Semi-detached

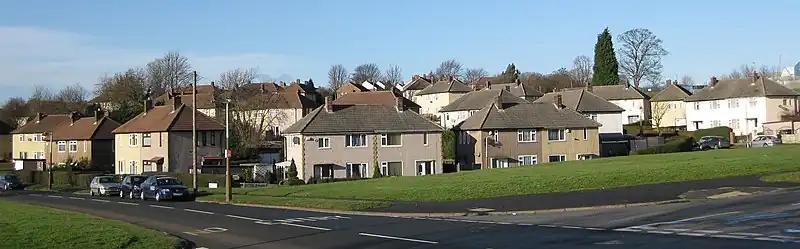
1950s council built semi-detached PRC houses in Seacroft, Leeds, West Yorkshire

Semi-detached houses are the most common property type in the United Kingdom (UK). They accounted for 32% of UK housing transactions and 32% of the English housing stock in 2008. Between 1945 and 1964, 41% of all properties built were semis. After 1980, the proportion of semis built fell to 15%.